Russian phonology

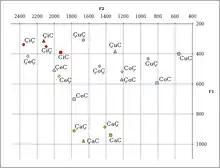

Russian has five to six vowels in stressed syllables, and in some analyses , but in most cases these vowels have merged to only two to four vowels when unstressed: (or ) after hard consonants and after soft ones.